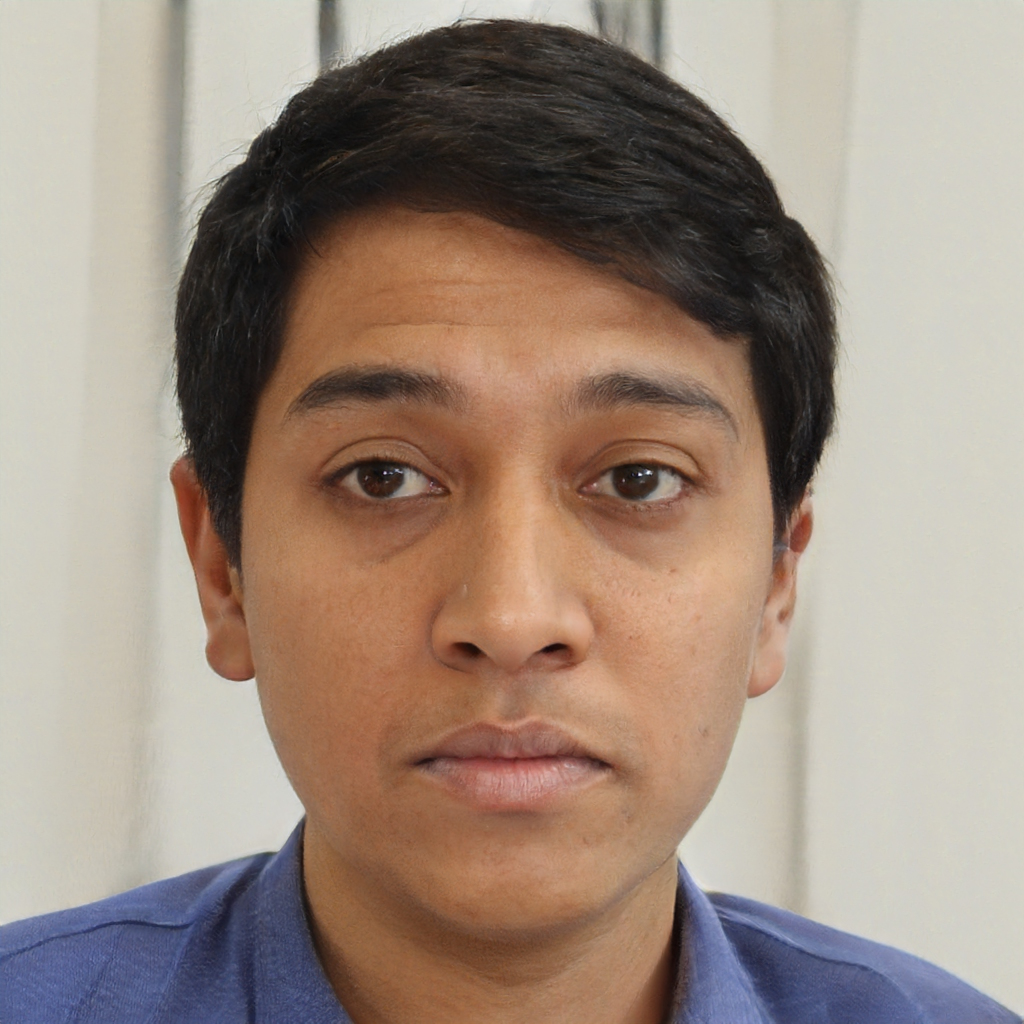
Gender: Male